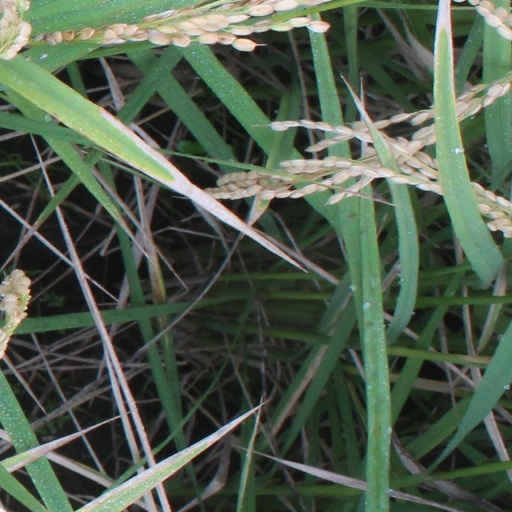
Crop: rice